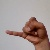
The image shows a hand gesture representing the letter 'J' in Indian Sign Language.